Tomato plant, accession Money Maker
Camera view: bottom (45 deg); turntable rotation: 270 degrees
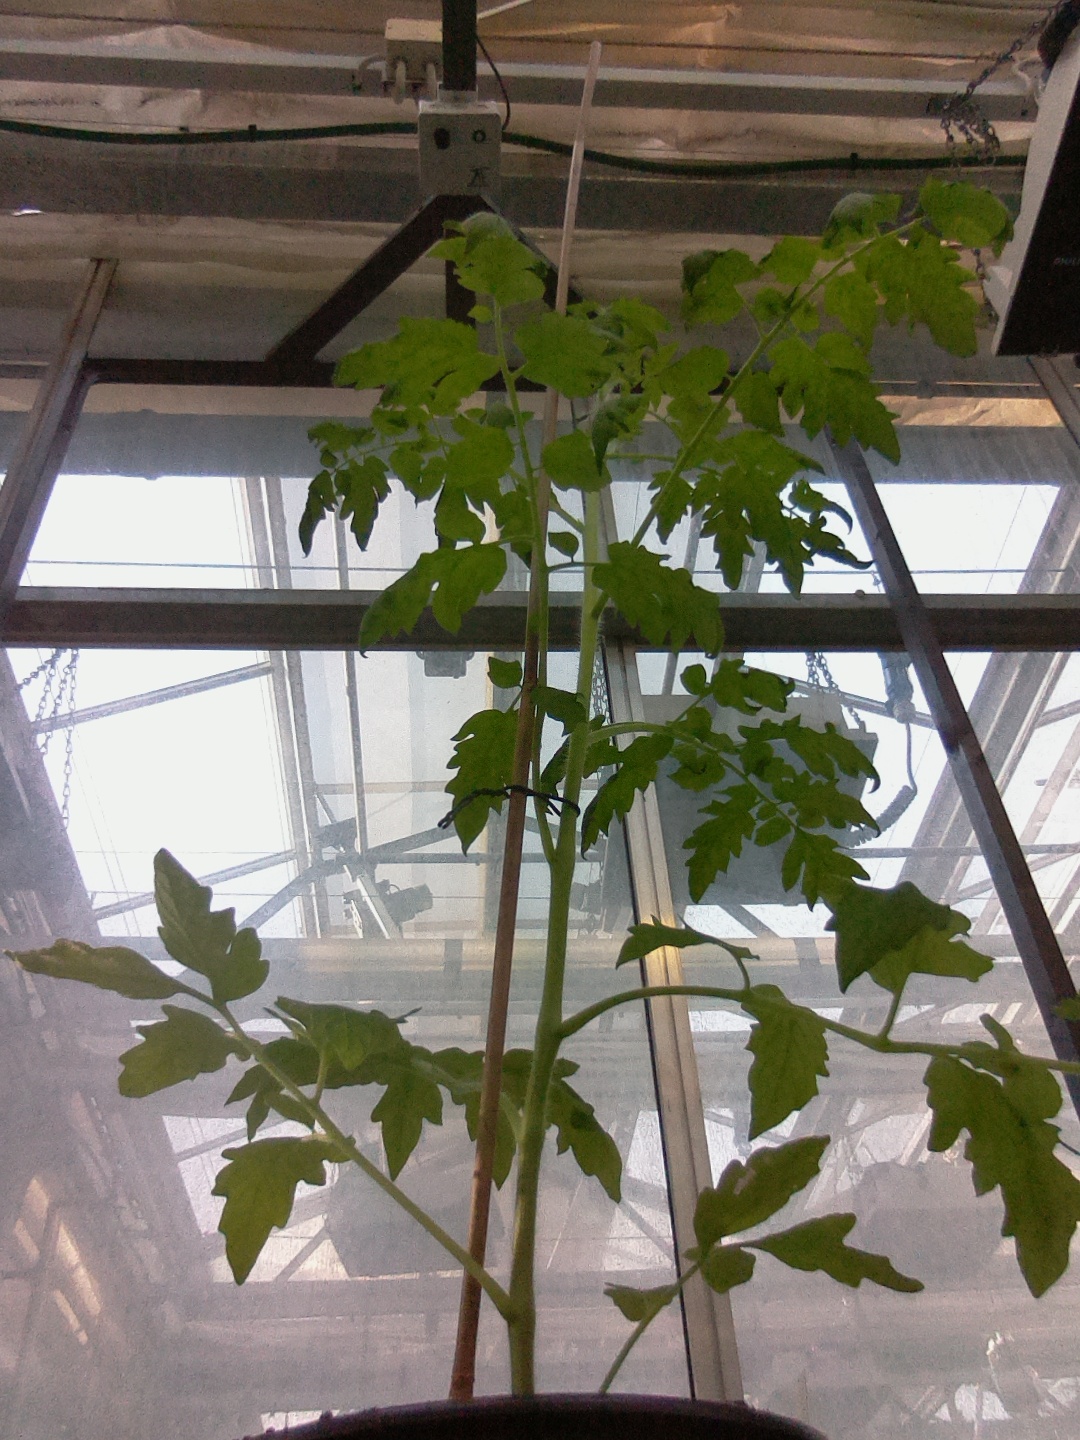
BBCH growth stage 20: First Side shoot start formed